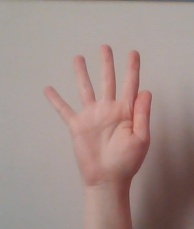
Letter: sheen